Stephen Stills

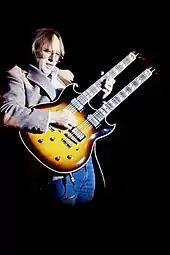
Stills performance in Essen, West Germany, on June 17, 1983

After playing some European dates in 1980, and with Graham Nash joining him for the German dates supporting Angelo Branduardi, Stills and Nash decided to record a duo album together. The record company refused to release this album without David Crosby, so they added him and CSN's "Daylight Again" was released in 1982, reaching number 8 in the US and was certified Platinum. The album featured the Stills-written top twenty hit "Southern Cross". In 1983, the CSN live album "Allies", was released featuring Stills's number 45 hit song "War Games". CSN toured yearly from 1982 to 1989, except during 1986, due to David Crosby's prison sentence.